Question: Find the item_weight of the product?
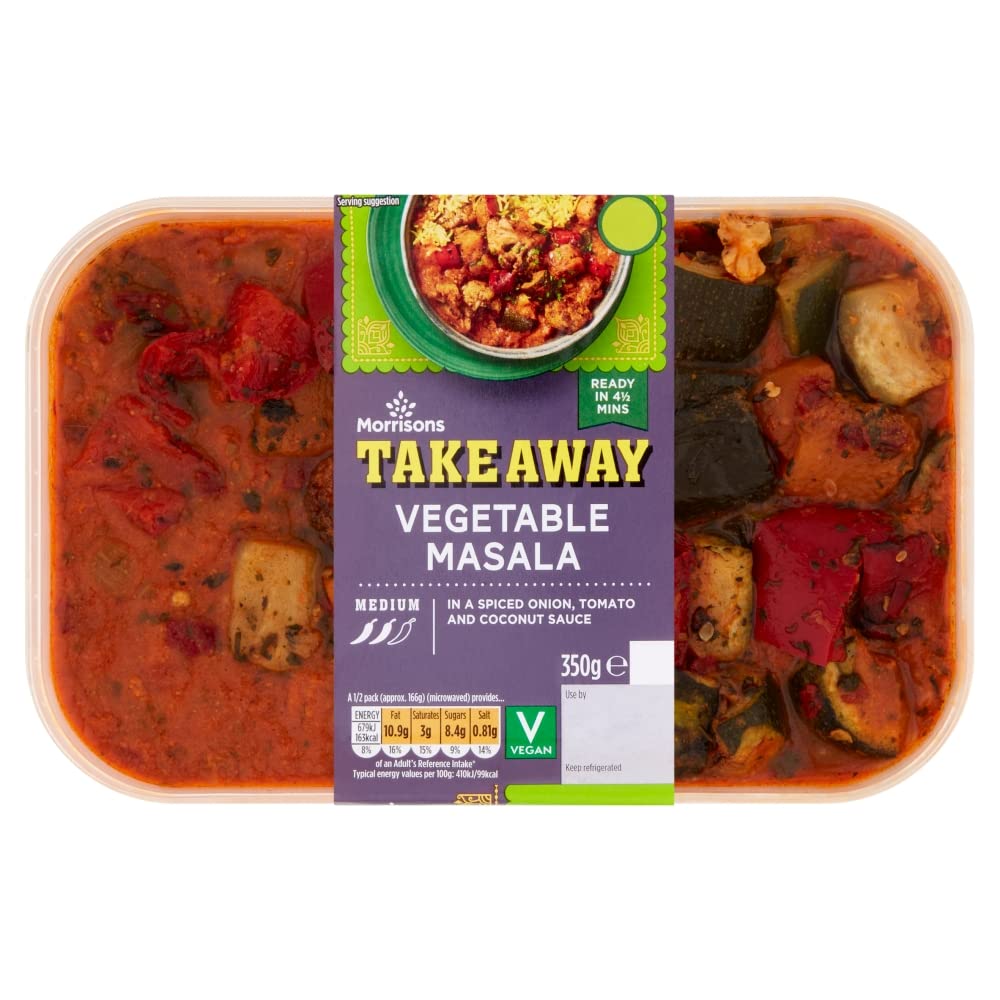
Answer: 350 gram